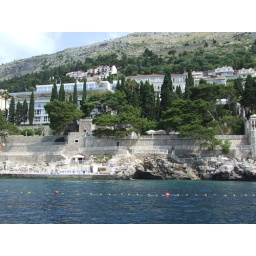
Around Dubrovnik harbour and walls by boat